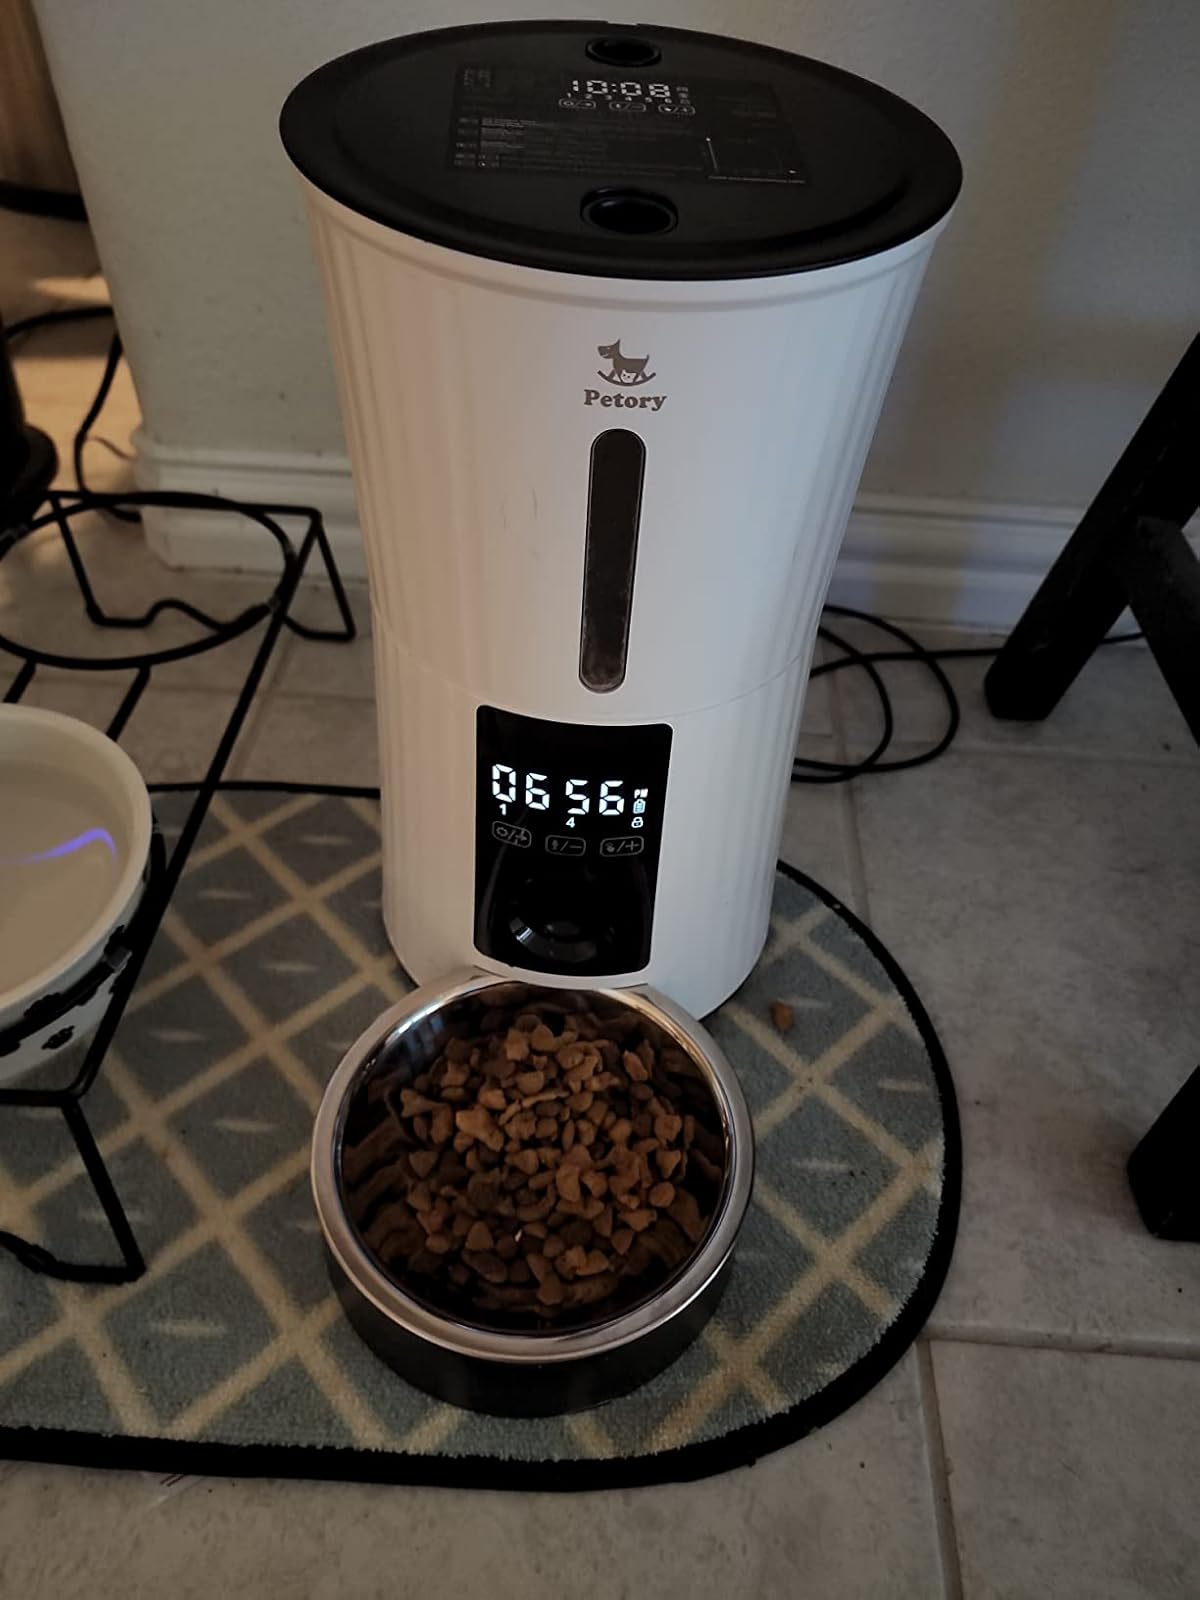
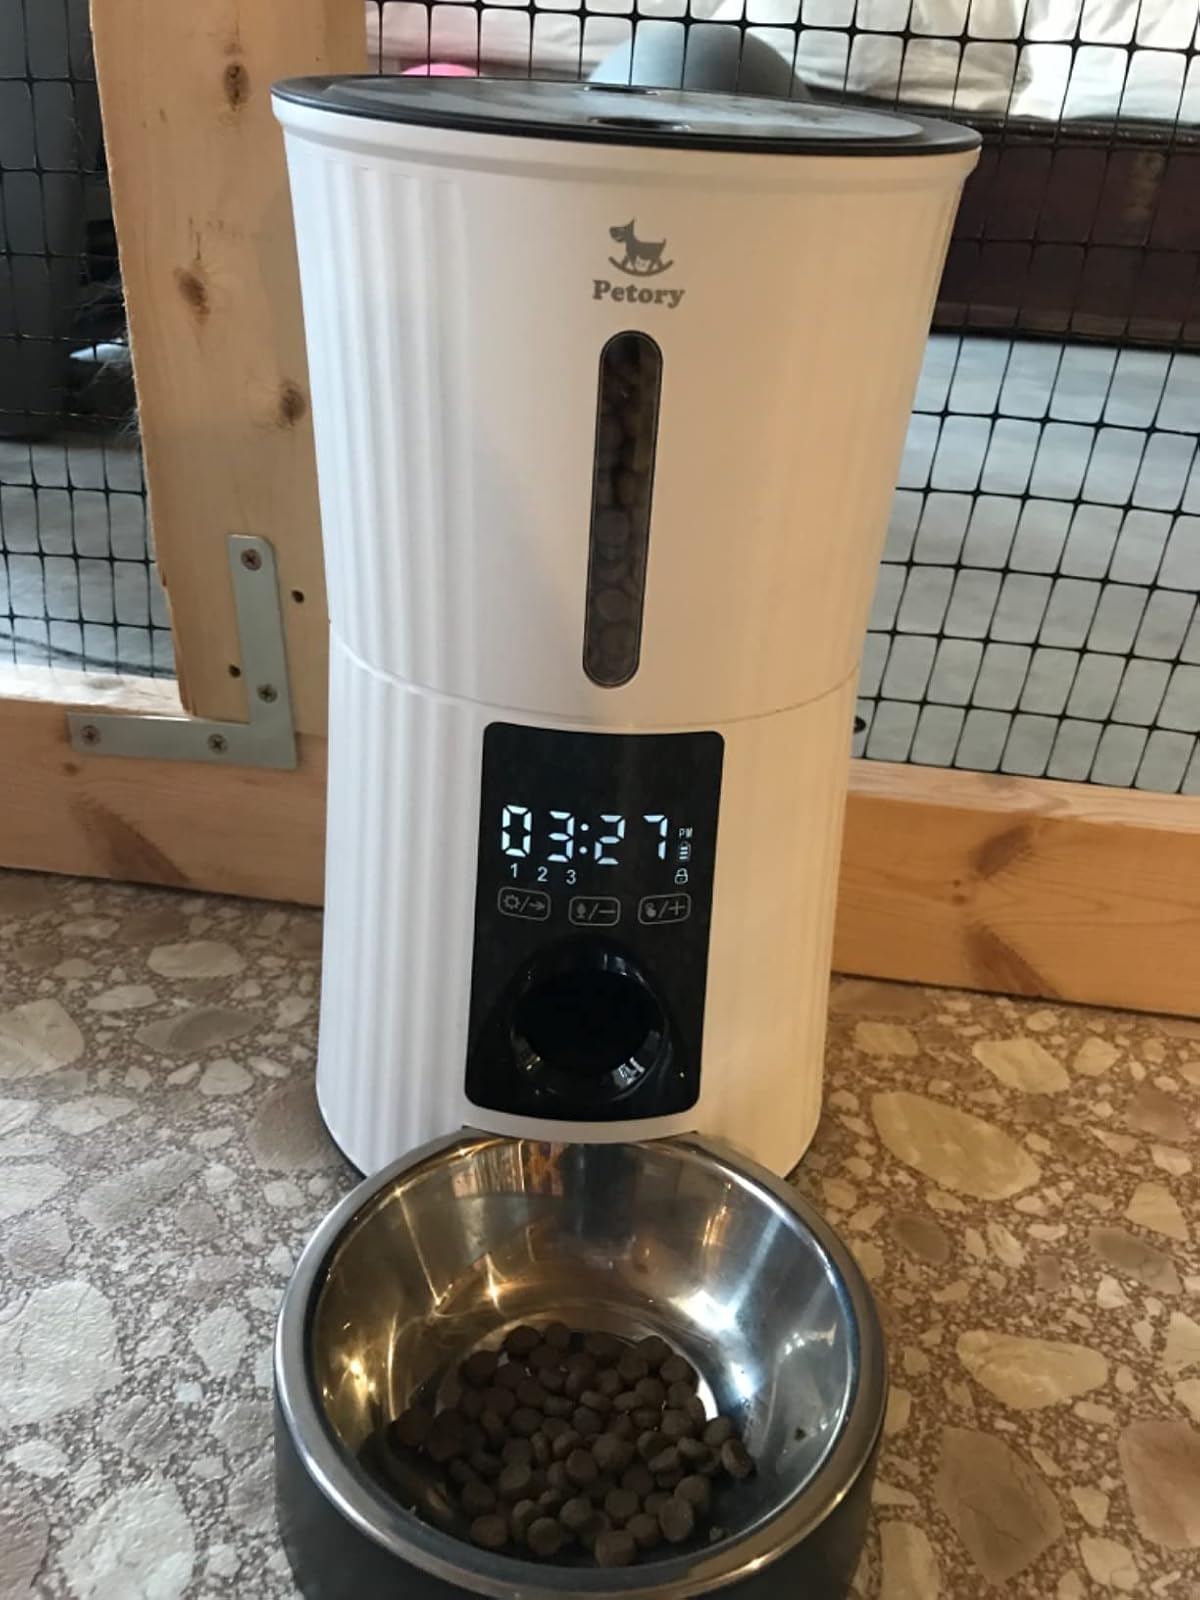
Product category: items_feeder
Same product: yes